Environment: real
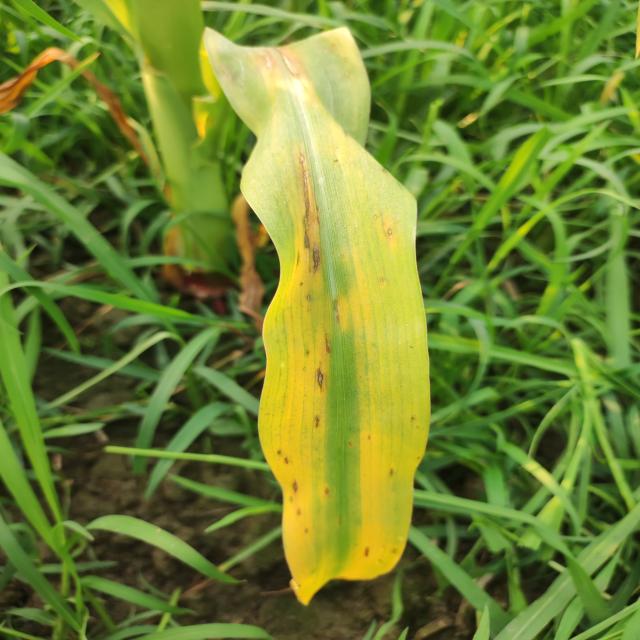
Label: potassium_deficiency